Irish Argentines

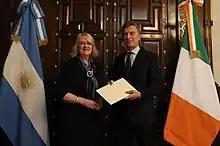
President Mauricio Macri and Irish Ambassador in Argentina, Jacqueline O’Halloran.

The Irish immigrants settled mainly in Buenos Aires, the homonymous province, and the littoral provinces. Those in urban areas worked as labourers, merchants, employees, artisans, teachers, professionals and, increasingly after the 1860s and especially for women, as domestic servants. The Irish in the countryside worked as rural labourers, cattle dealers, and shepherds. Those in the flourishing sheep-farming business of 1840–1890 were most likely to succeed working as shepherds and sharing a half or a third of the produce in wool and lambs. In this way, some of them managed to rent and later purchase land.